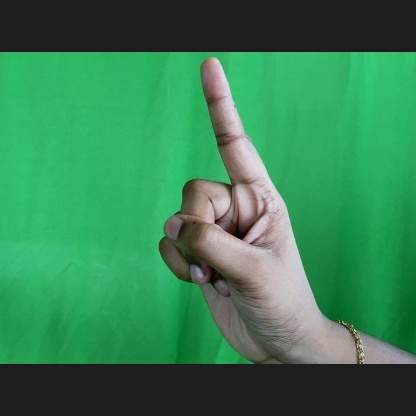
Mudra: Suchi